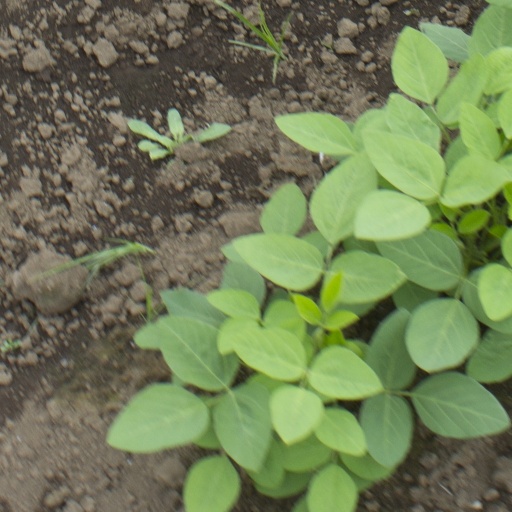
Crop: soybean